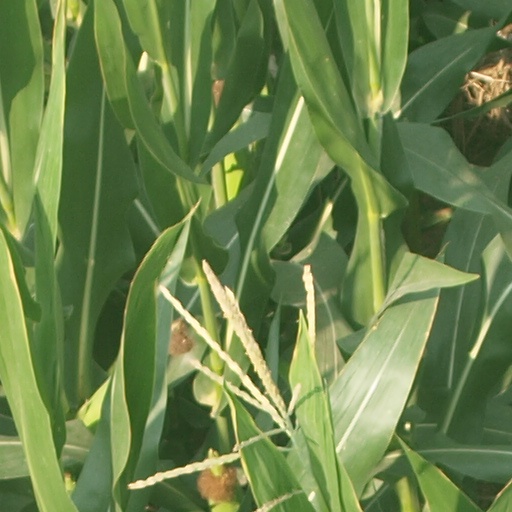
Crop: maize; corn